Bruce Hornsby

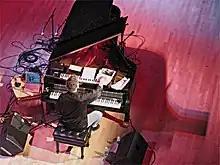
Hornsby performing a solo piano show June 21, 2005, in North Bethesda, Maryland, audience requests visible across keyboard

In 2002, Hornsby released "Big Swing Face". The album was Hornsby's most experimental effort to date. It was the only album on which Hornsby barely plays any piano and relied heavily on post-electronica beats, drum loops, Pro Tools editing, and dense synthesizer arrangements. "Big Swing Face" received mixed reviews, ranging from "a new and improved Bruce Hornsby" to being called one of the "strangest records of 2002".